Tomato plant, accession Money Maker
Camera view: bottom (45 deg); turntable rotation: 60 degrees
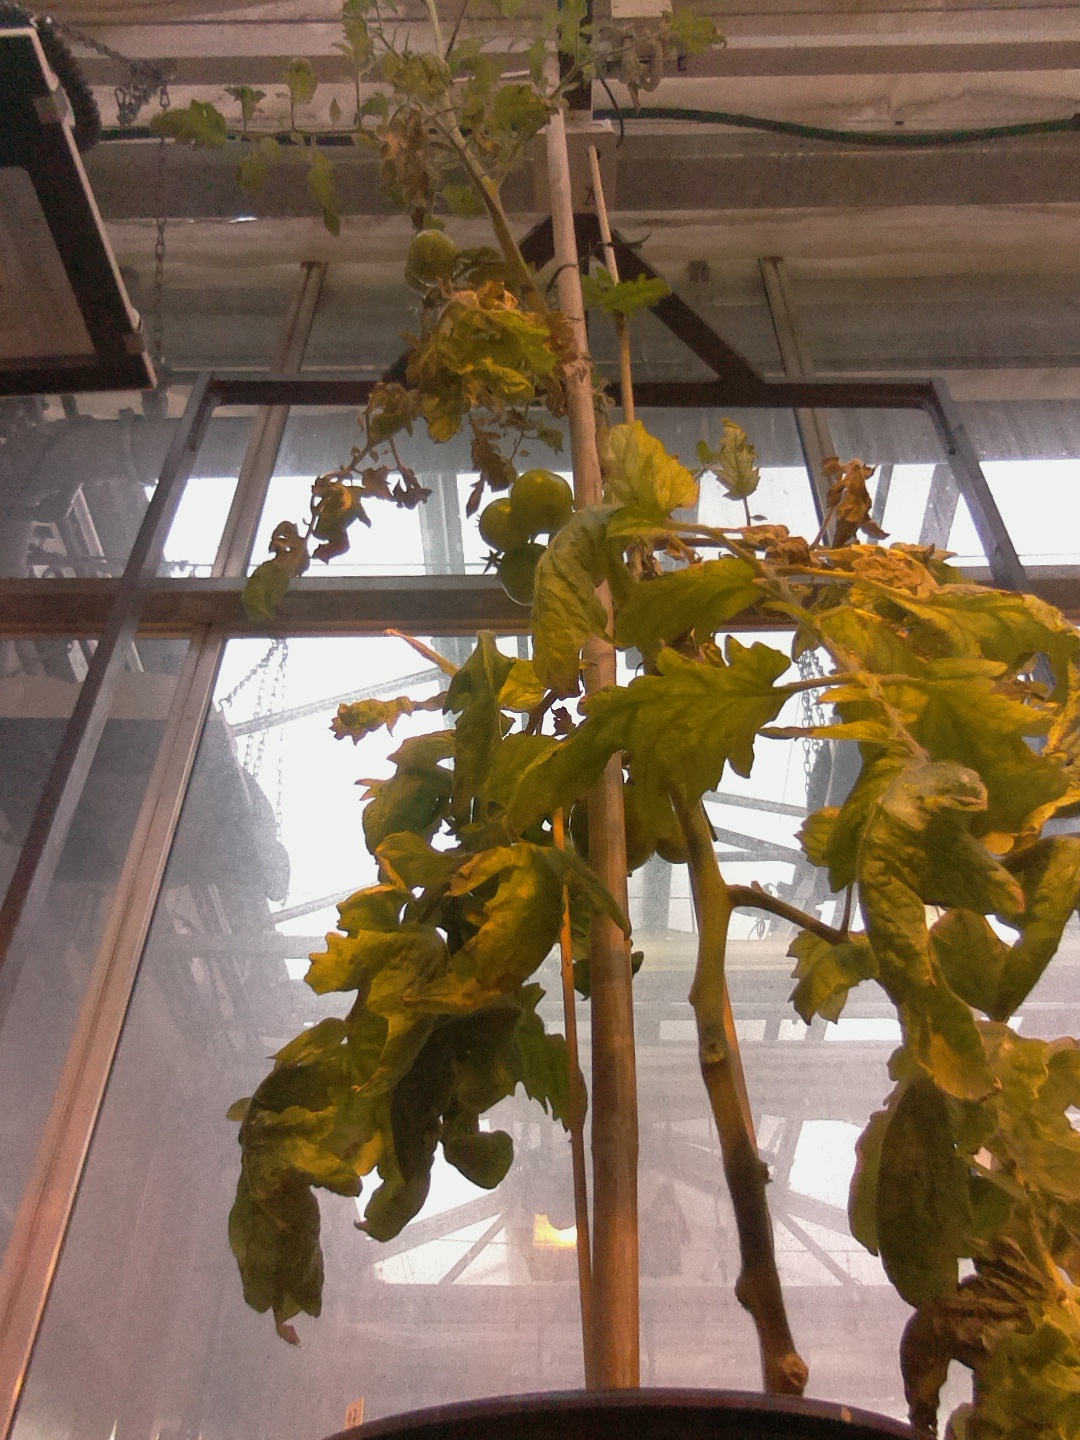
BBCH growth stage 75: 50%-60% of final fruit size